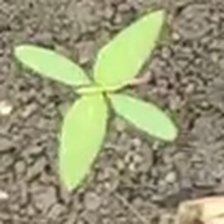
Weed species: Moti_dudhi(Euphorbia_geneculata_L)